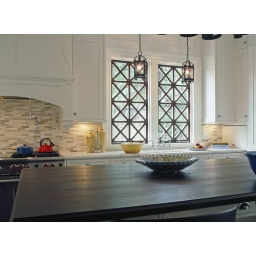
4 M kitchen over island to windows